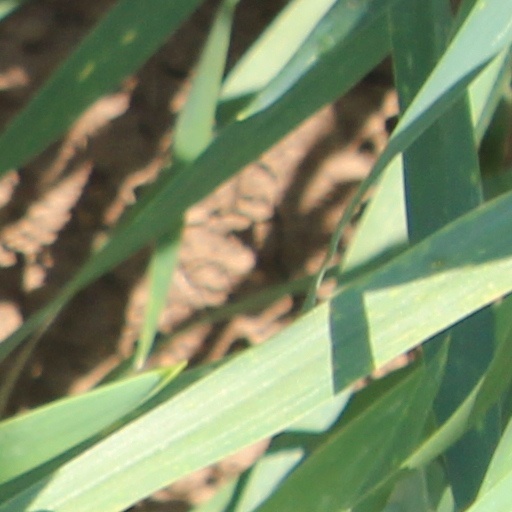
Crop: wheat